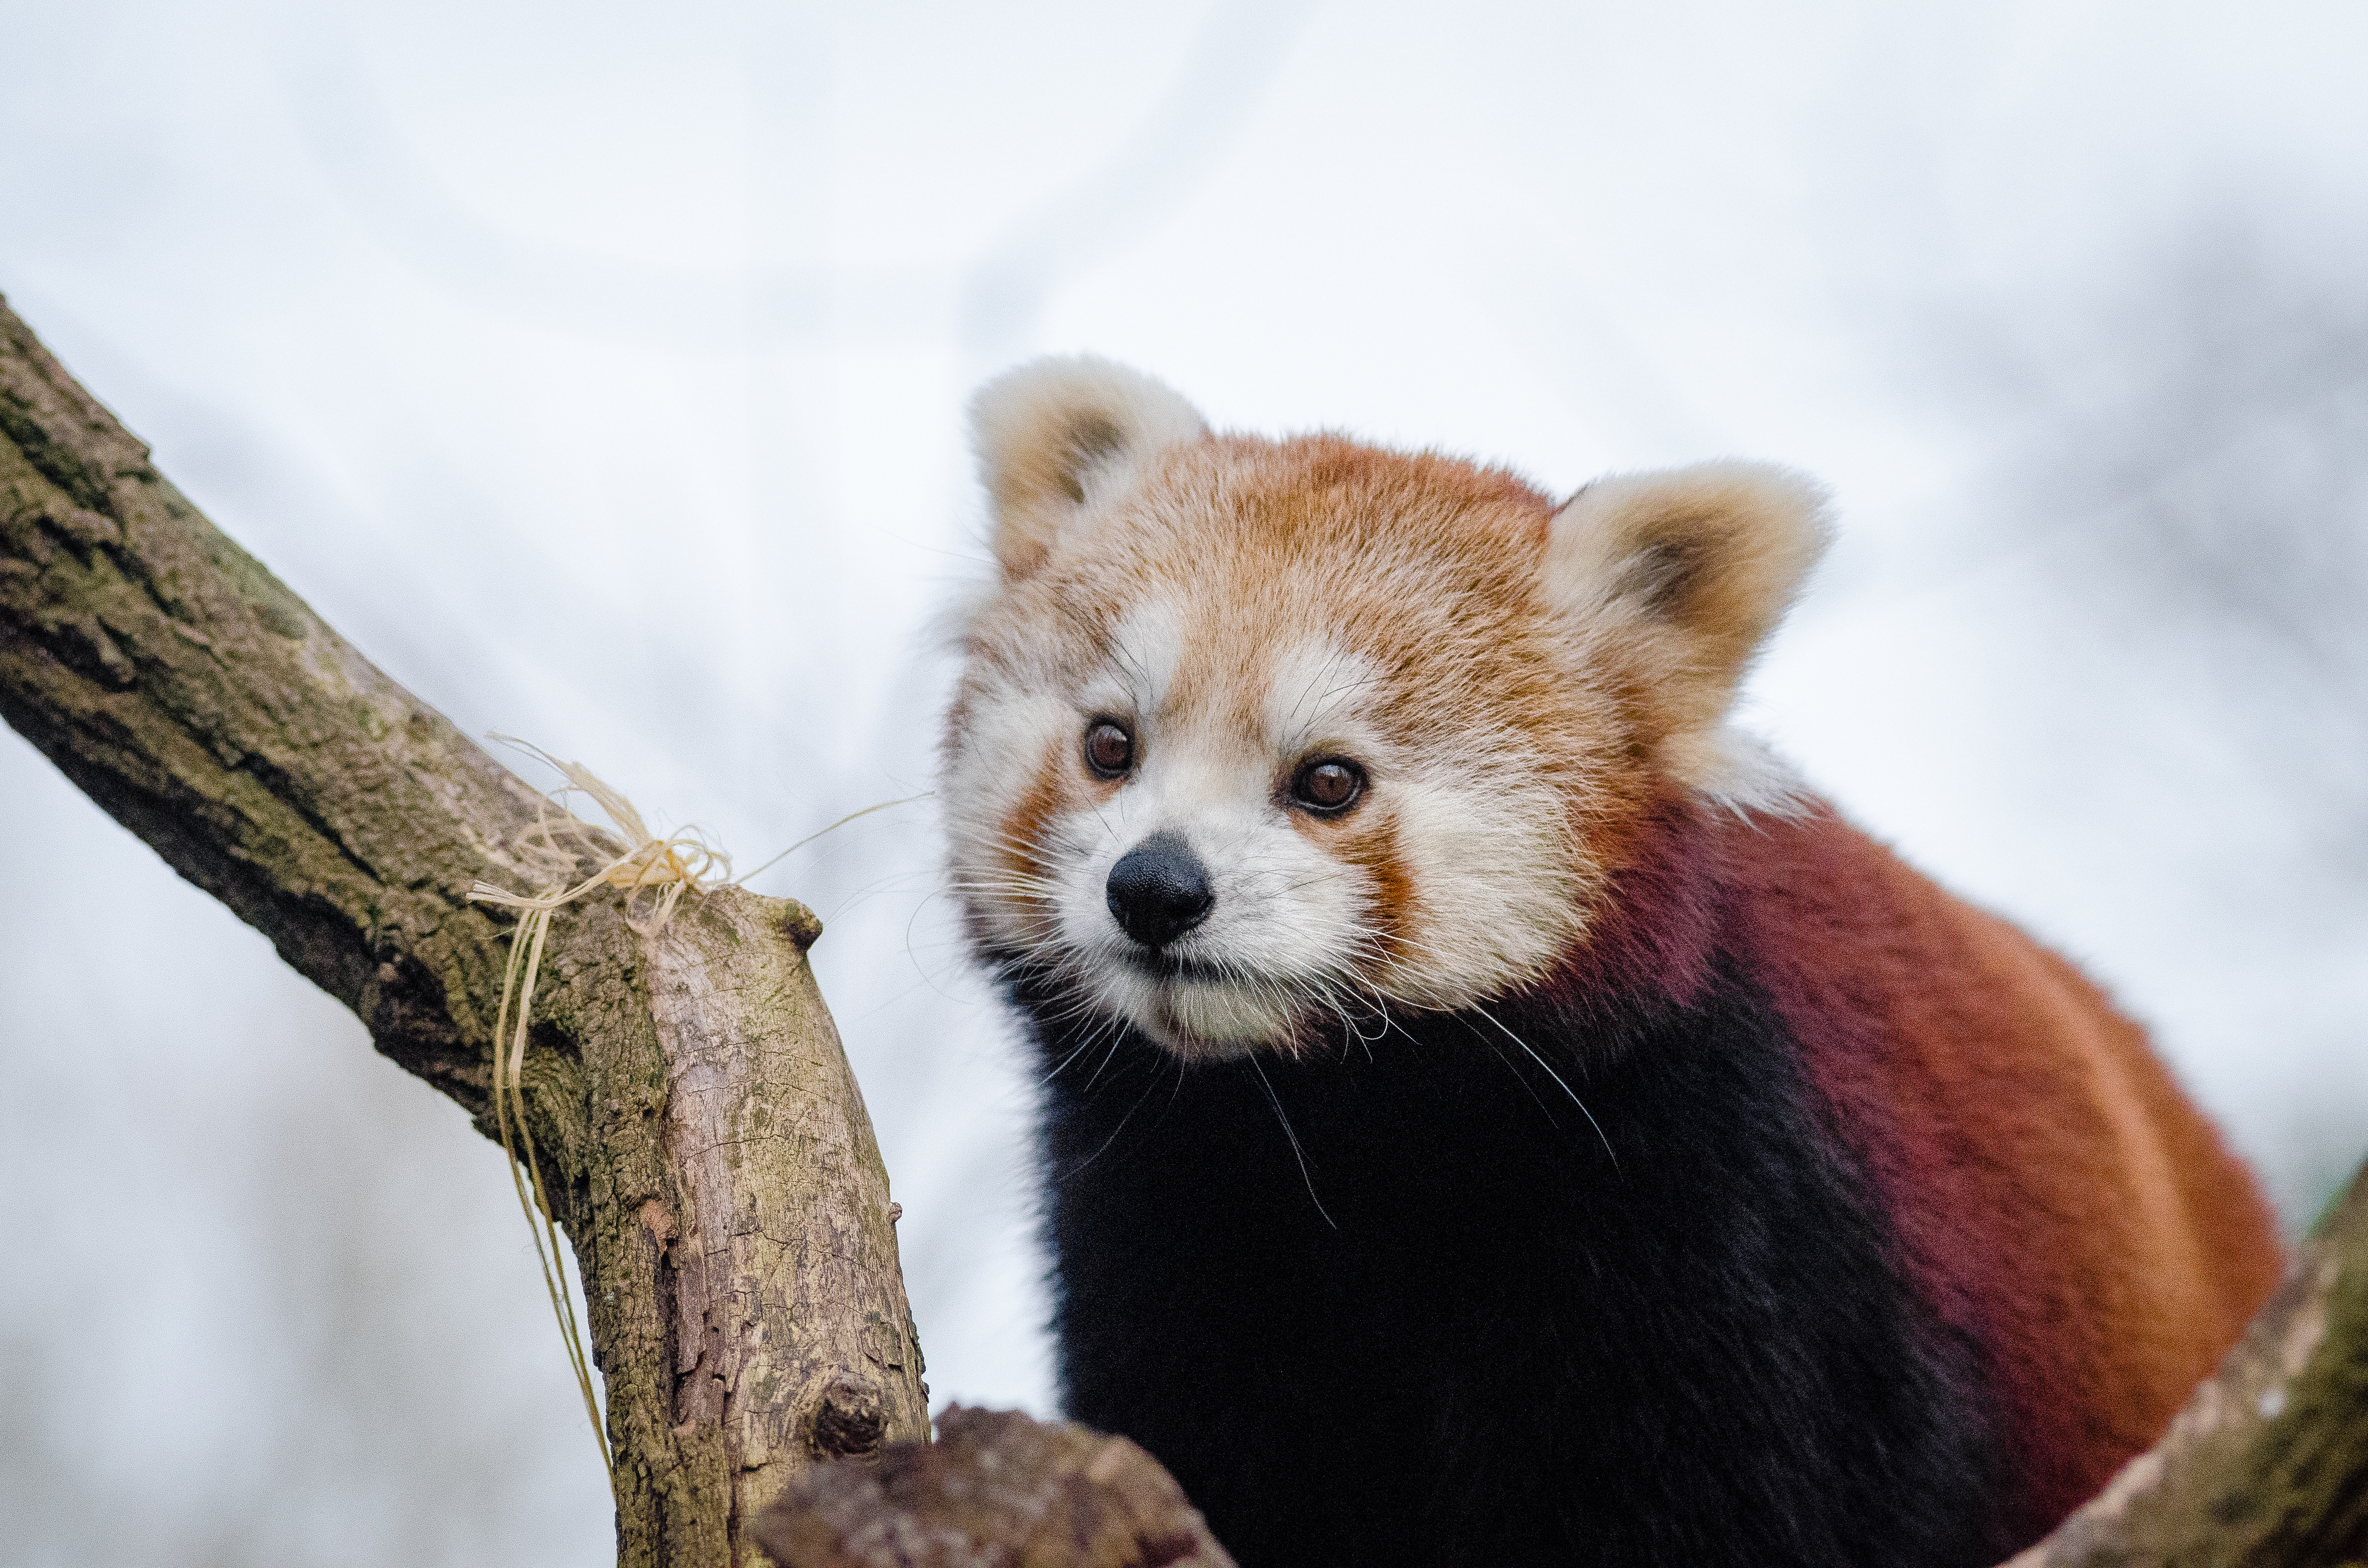
tree, nature, cold, winter, bokeh, vintage, sweet, feet, animal, cute, female, wildlife, zoo, fur, orange, young, green, high, red, foot, mammal, nikon, fauna, red panda, panda, 2015, face, nose, whiskers, paw, tail, animals, ears, endangered, vertebrate, germany, deutschland, natur, paws, tier, iso, ss, fell, grn, gesicht, baum, adorable, bamboo, d7000, roter, kleiner, niedlich, sues, suess, species, bedrohte, tierart, tierpark, weiblich, jungtier, jung, ohren, schwanz, nase, bedroht, ailurus, fulgens, mozilla, firefox, wochenende, weekend, kalt, carnivoran, dog breed group